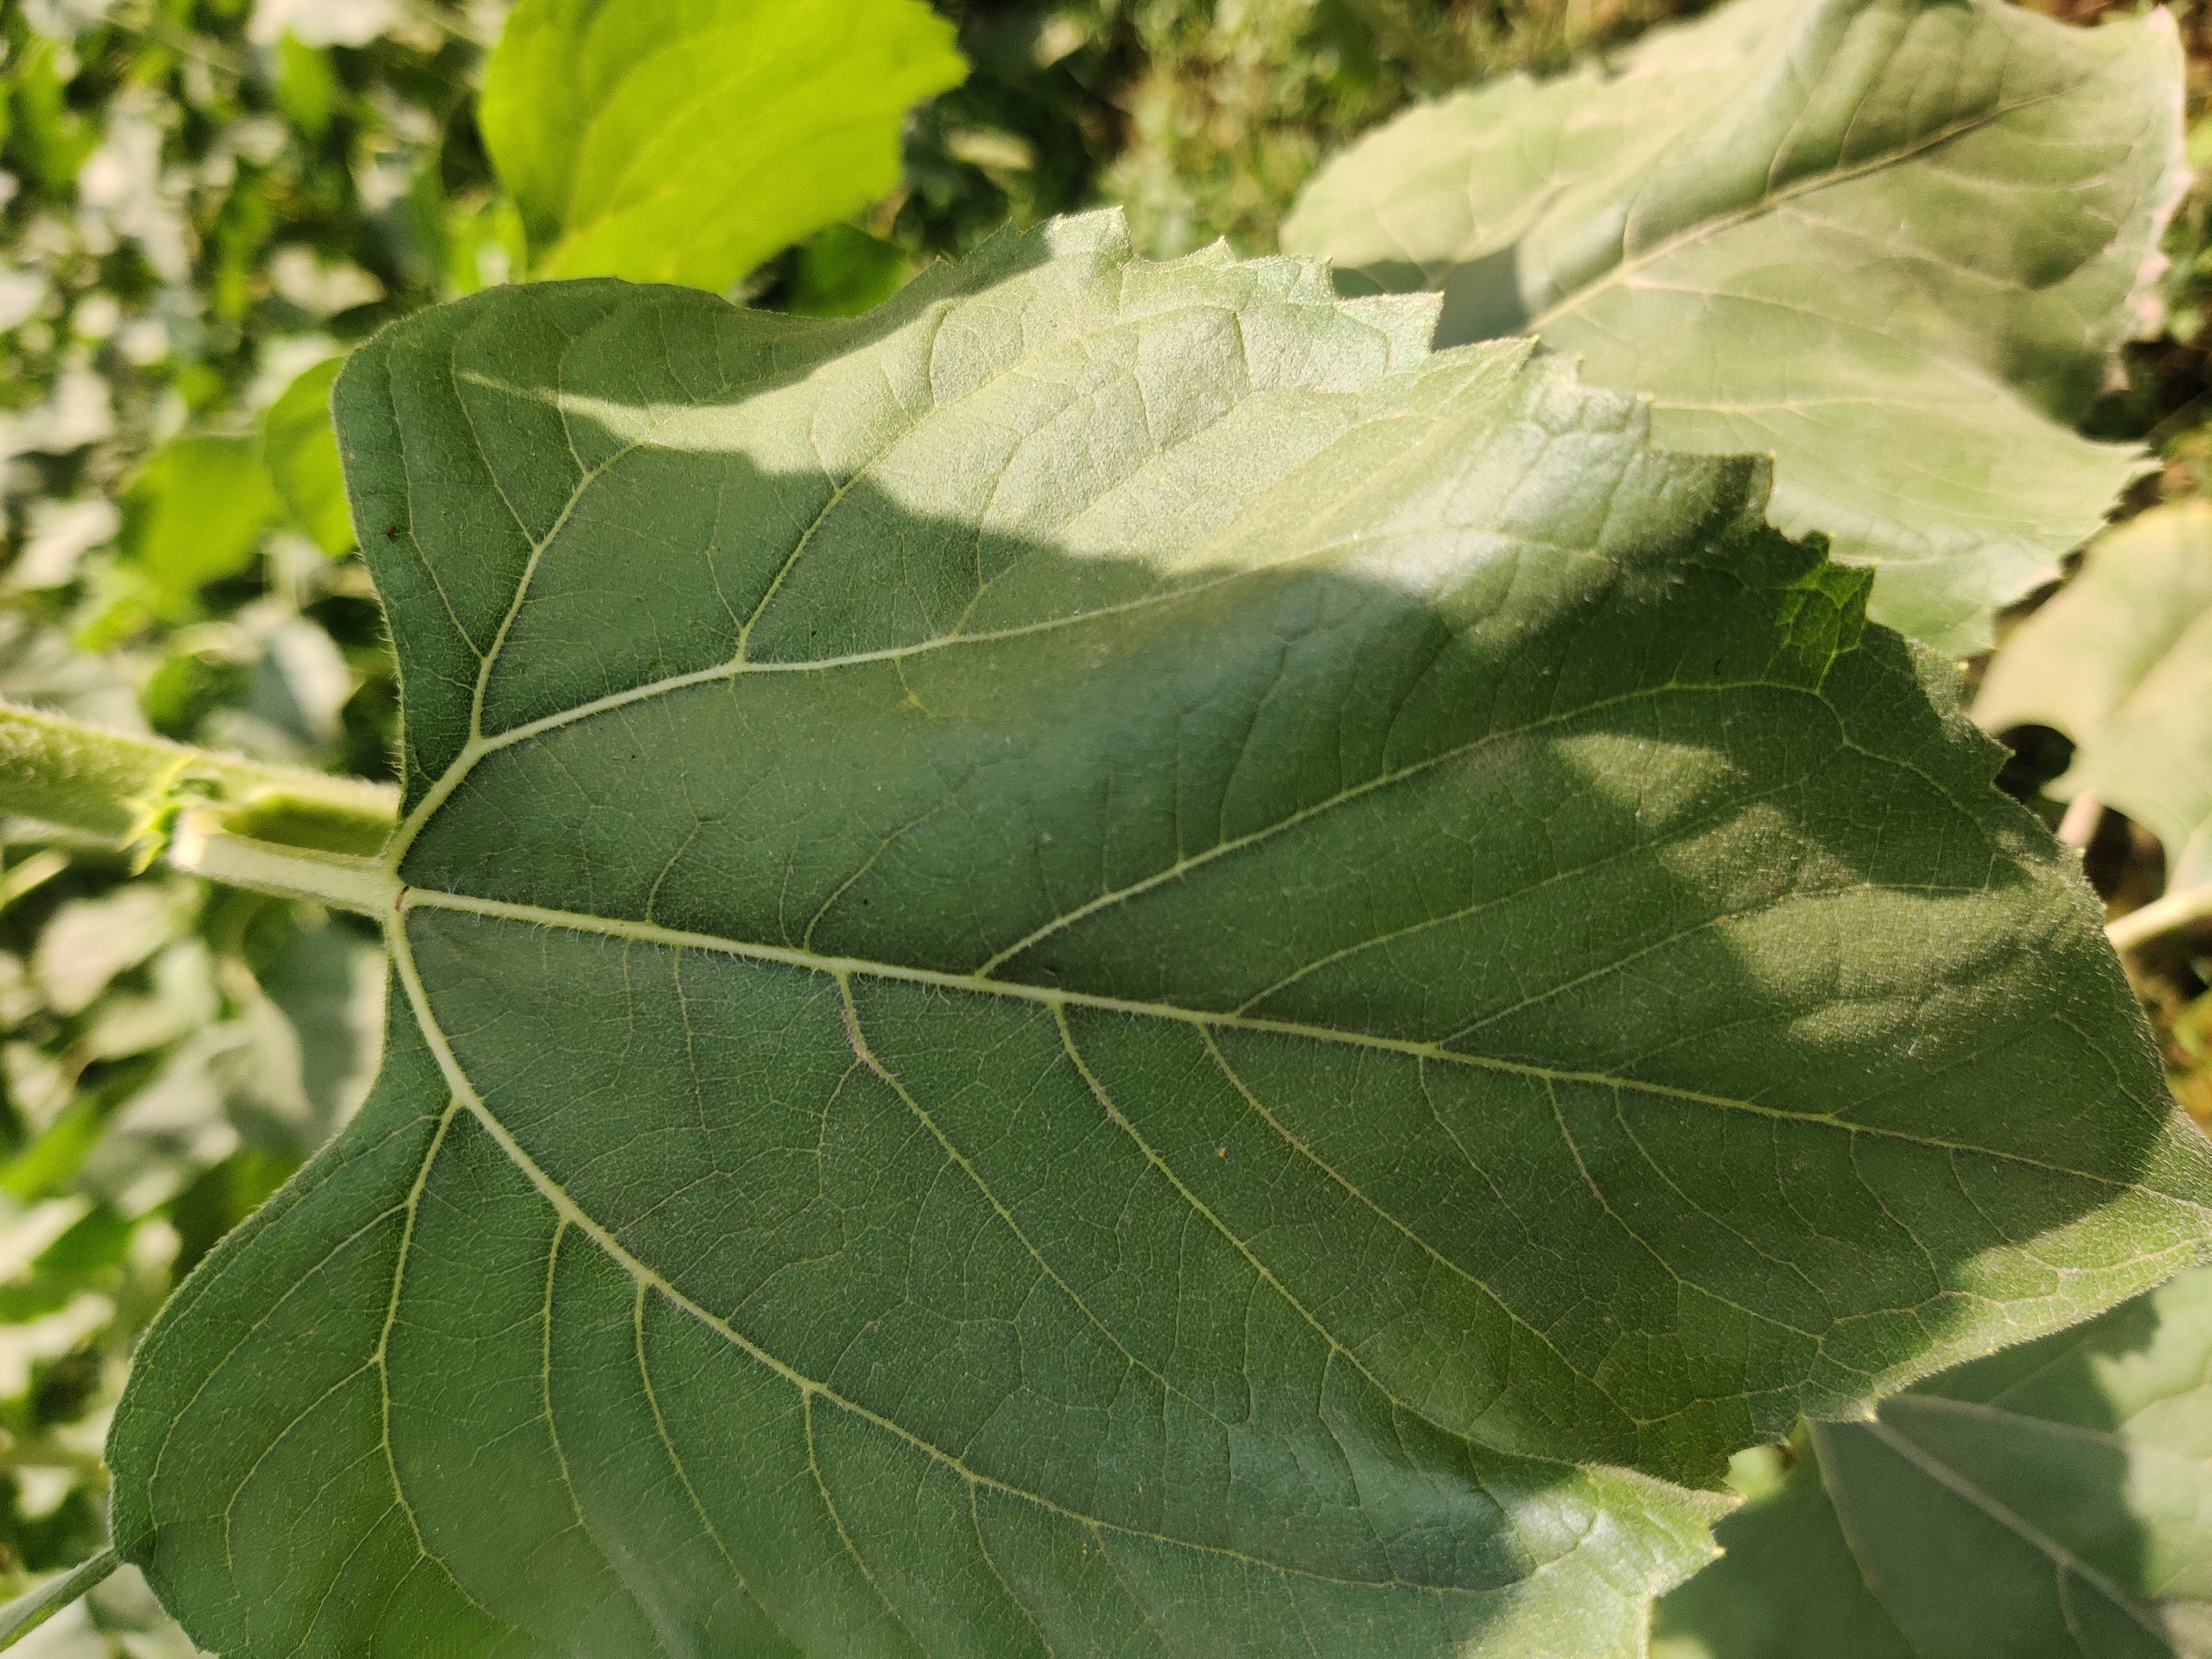
Label: Fresh_leaf